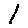
Label: 1